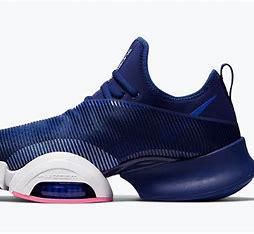
Brand: Nike
Model: Air Zoom Superrep 3